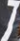
Number: 7